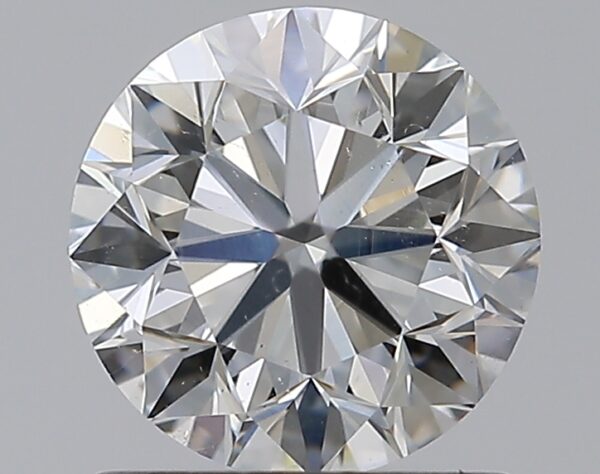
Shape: round
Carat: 1.01
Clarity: SI1
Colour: I
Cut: VG
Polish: EX
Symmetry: EX
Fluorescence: F
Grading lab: GIA
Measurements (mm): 6.24 x 6.27 x 4.03